The Gonzaga Family in Adoration of the Holy Trinity

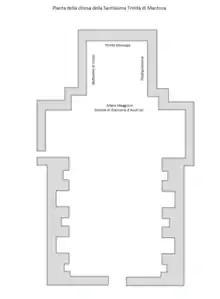
Location of the Rubens cycle in the Church of the Holy Trinity, Mantua

The painting was commissioned by Duke Vincenzo I Gonzaga as the culminating work of a large cycle that comprised two other large canvases in the main chapel of the Church of the Holy Trinity in Mantua. The two other paintings depicted "The Baptism of Christ" and "The Transfiguration" and were located on the side walls of the chapel, while the "Gonzaga Trinity" was placed on the middle wall as the center of the triptych. The work was made between 1604 and 1605 and was inaugurated on the occasion of the Feast of the Trinity of 1605.